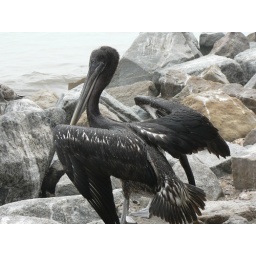
outside of fish market in Lima